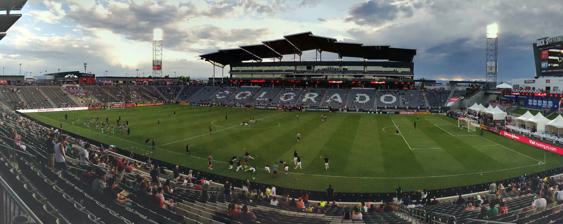
Building: Dick's Sporting Goods Park
Country: United States of America
Year built: 2007
Soccer-Specific stadium located in Commerce City, Colorado Dick's Sporting Goods Park DSG Park, Dick's, The Dick Dicks Sporting Goods park during a game between the Colorado Rapids and Los Angeles Galaxy (June 2019) Dick's Sporting Goods Park Location in Colorado Show map of Colorado Dick's Sporting Goods Park Location in the United States Show map of the United States Address 6000 Victory Way Location Commerce City, Colorado Coordinates 39°48′20″N 104°53′31″W / 39.80556°N 104.89194°W / 39.80556; -104.89194 Owner City of Commerce City Operator Kroenke Sports & Entertainment Capacity 18,061 (soccer) 27,000 (concert) Field size 120 yds long x 75 yds Surface Kentucky Bluegrass Construction Broke ground September 28, 2005 Opened April 7, 2007 Construction cost $ 64.5 million ($94.8 million in 2015 dollars ) Architect HOK Sport (now Populous ) Project manager ICON Venue Group Structural engineer Martin/Martin, Inc. Services engineer Smith Seckman Reid, Inc. General contractor Turner Construction Tenants Colorado Rapids ( MLS ) (2007–present) Denver Dream ( LFL ) (2009) Dick's Sporting Goods Park , also known as DSG Park , is a soccer-specific stadium located in Commerce City , Colorado , that is home to the Colorado Rapids men's professional soccer team . The stadium seats up to 18,061 people for soccer matches, but can accommodate up to 19,734 for special soccer events and 27,000 for concerts. It became the third home venue for the Rapids upon its opening in 2007. Sitting at just over 5,200 feet (1,600 m) above sea level, the stadium has the highest elevation of any stadium regularly used by MLS teams. History Situated near the base of the Rocky Mountains and sitting at an elevation over 5,200 feet above sea level (1,600 m), Dicks Sporting Goods Park has played host to several snow games. Dicks Sporting Goods Park For their first eleven seasons, the Rapids played at Mile High Stadium (1996–2001) and Invesco Field at Mile High (2002–2006). In 2004, the club and city announced a $130 million project that would include youth soccer fields, retail development, and a new Commerce City civic center. The total cost of stadium construction was $64.5 million.  Commerce City voters agreed to $65 million bond for infrastructure improvements to support the stadium. Construction began at the site, close to Denver's former Stapleton International Airport and bordered on the north and east by the Rocky Mountain Arsenal National Wildlife Refuge ; to the south by 56th Avenue; and to the west by Quebec Street, in fall 2005. In November 2006, Dick's Sporting Goods signed a 20-year deal for naming rights. The stadium opened with an intrasquad scrimmage open only to Commerce City residents and season ticket holders. The first official match was played against D.C. United on April 7, 2007, with the Rapids winning, 2–1 in the regular season opening game . Herculez Gomez scored the first goal at the stadium. In the stadium's inaugural year, it hosted the 2007 MLS All-Star Game as the MLS All-Stars defeated Scotland's Celtic FC . The Rapids played their first playoff game at DSG Park on October 28, 2010; a 1–0 victory over the Columbus Crew . Two weeks later, a crowd of 17,779 was in attendance as the Rapids defeated the San Jose Earthquakes en route to their first-ever MLS Cup . The stadium is owned by Commerce City and operated by Kroenke Sports & Entertainment (KSE) who also own the Colorado Avalanche , Denver Nuggets , and the Colorado Mammoth . International soccer matches Men's matches Date Team #1 Result Team #2 Competition Attendance August 22, 2007 Mexico 0–1 Colombia Friendly 17,000 November 19, 2008 United States 2–0 Guatemala 2010 World Cup qualification 9,303 March 11, 2009 Mexico 5–1 Bolivia Friendly 18,296 March 22, 2013 United States 1–0 Costa Rica 2014 World Cup qualification 19,374 September 9, 2014 Mexico 1–0 Bolivia Friendly 18,136 October 3, 2015 Canada U-23 2–2 Cuba U-23 2015 Olympic Qualifying 3,313 United States U-23 4–0 Panama U-23 May 29, 2016 Brazil 2–0 Panama Friendly 11,000 June 8, 2017 United States 2–0 Trinidad and Tobago 2018 World Cup qualification 19,188 Women's matches Date Team #1 Result Team #2 Competition Attendance July 13, 2008 United States 1–0 Brazil Friendly 15,071 September 19, 2012 United States 6–2 Australia Friendly 18,589 April 6, 2014 United States 2–0 China Friendly 14,903 June 2, 2016 United States 3–3 Japan Friendly 18,572 September 15, 2017 United States 3–1 New Zealand Friendly 17,301 April 4, 2019 United States 5–3 Australia Friendly 17,264 June 25, 2022 United States 3–0 Colombia Friendly 17,143 June 1, 2024 United States 4–0 South Korea Friendly 19,010 Other sports events The stadium has hosted several high-profile rugby games. In 2009, it hosted several matches of the 2009 Churchill Cup , including the United States v. Georgia, Canada v. Argentina, and England v. Ireland. The Denver Barbarians of Rugby Super League have hosted occasional home matches at the stadium. In May 2009, the stadium hosted the Men's Collegiate Lacrosse Association National Championships with the Michigan Wolverines defeating Chapman University 12–11 in overtime on the Division I side and University of St. Thomas beating the University of Dayton 16–11 in Division II. The Denver Dream of the Lingerie Football League played their two home games at the stadium during their lone season. The stadium held the 2014 World Lacrosse Championship during July 10–19, 2014. On Friday, March 22, 2013, Dick's Sporting Goods Park was the site of the World Cup CONCACAF 2014 qualifying match between Costa Rica and USA, a game played in blizzard conditions. Costa Rica filed a protest with FIFA due to field conditions when the United States won the game 1–0, but the protest was denied.  The game has already been dubbed in football lore as "SnowClásico" for the conditions. Music events The venue grounds hosted the Mile High Music Festival annually from 2008 to 2010. The first Mile High Music Festival had attendance of approximately 40,000 people each day over the course of two days. By utilizing the open soccer fields surrounding the stadium and additional stages throughout the complex, the complex's total capacity was able to greatly exceed what the stadium could hold alone. The rock band Phish established an annual three-night residency at the venue over Labor Day Weekend, starting in 2011 and returning each year since (with the exception of 2020, due to the COVID-19 pandemic ). In 2022, the residency expanded to four nights. Phish's lead singer, Trey Anastasio , noted "We all love Dicks!" [4] Archived July 4, 2013, at the Wayback Machine Date Artist(s) Opening act(s) Tour Tickets sold Revenue Additional notes July 20, 2008 Dave Matthews Band Brett Dennen Onerepublic Rodrigo y Gabriela John Mayer 2008 Summer Tour — — This concert was part of the Mile High Music Festival . LeRoi Moore did not play due to injury. This show was recorded and released as Live at Mile High Music Festival on December 16, 2008. August 15, 2010 Drive-By Truckers Jimmy Cliff My Morning Jacket 2010 Summer Tour — — This concert was part of the Mile High Music Festival and was webcast live. August 23, 2013 Snoop Dogg 2013 Summer Tour — — Due to severe thunderstorms in the area, the gates didn't open for the first show until 6:45. Snoop Dogg went on at 7:15, and DMB went on at 8:40. August 24, 2013 May 9, 2014 Kaskade July 29-30, 2016 Bassnectar September 9, 2016 Luke Bryan Little Big Town Dustin Lynch Kill the Lights Tour 33,792 / 40,000 $2,926,618 September 10, 2016 August 16, 2021 Guns N' Roses Mammoth WVH Guns N' Roses 2020 Tour TBA TBA August 25, 2021 Green Day Fall Out Boy Weezer The Interrupters Hella Mega Tour TBA TBA This event, originally scheduled for July 28, 2020, was postponed due to the COVID-19 pandemic September 5, 2022 Imagine Dragons Macklemore Mercury World Tour 22,258 / 22,258 $2,414,319 See also Lists of stadiums List of soccer stadiums in the United States Sports portal United States portal Colorado portal References